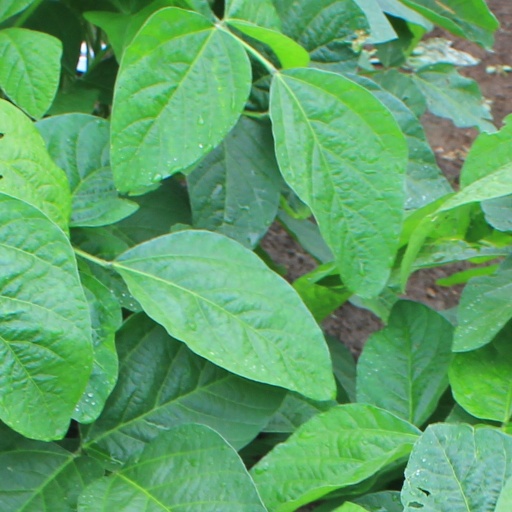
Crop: soybean